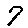
Label: 7